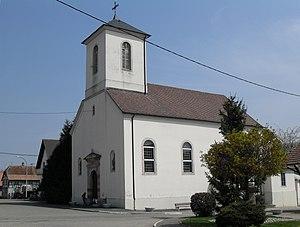
L'église Saint-Laurent à Magstatt-le-Haut
Magstatt-le-Haut est une commune française située dans le département du Haut-Rhin, en région Grand Est.